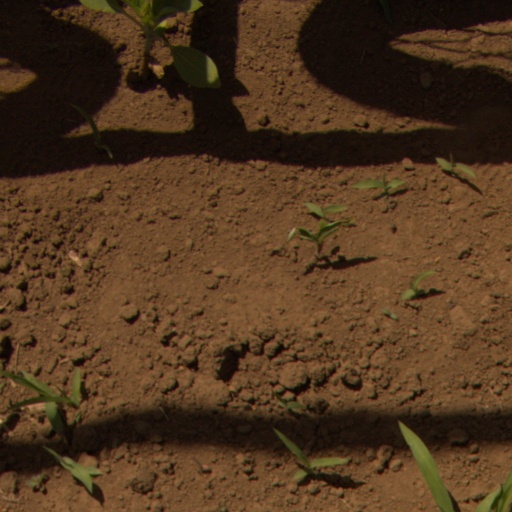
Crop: Jerusalem artichoke